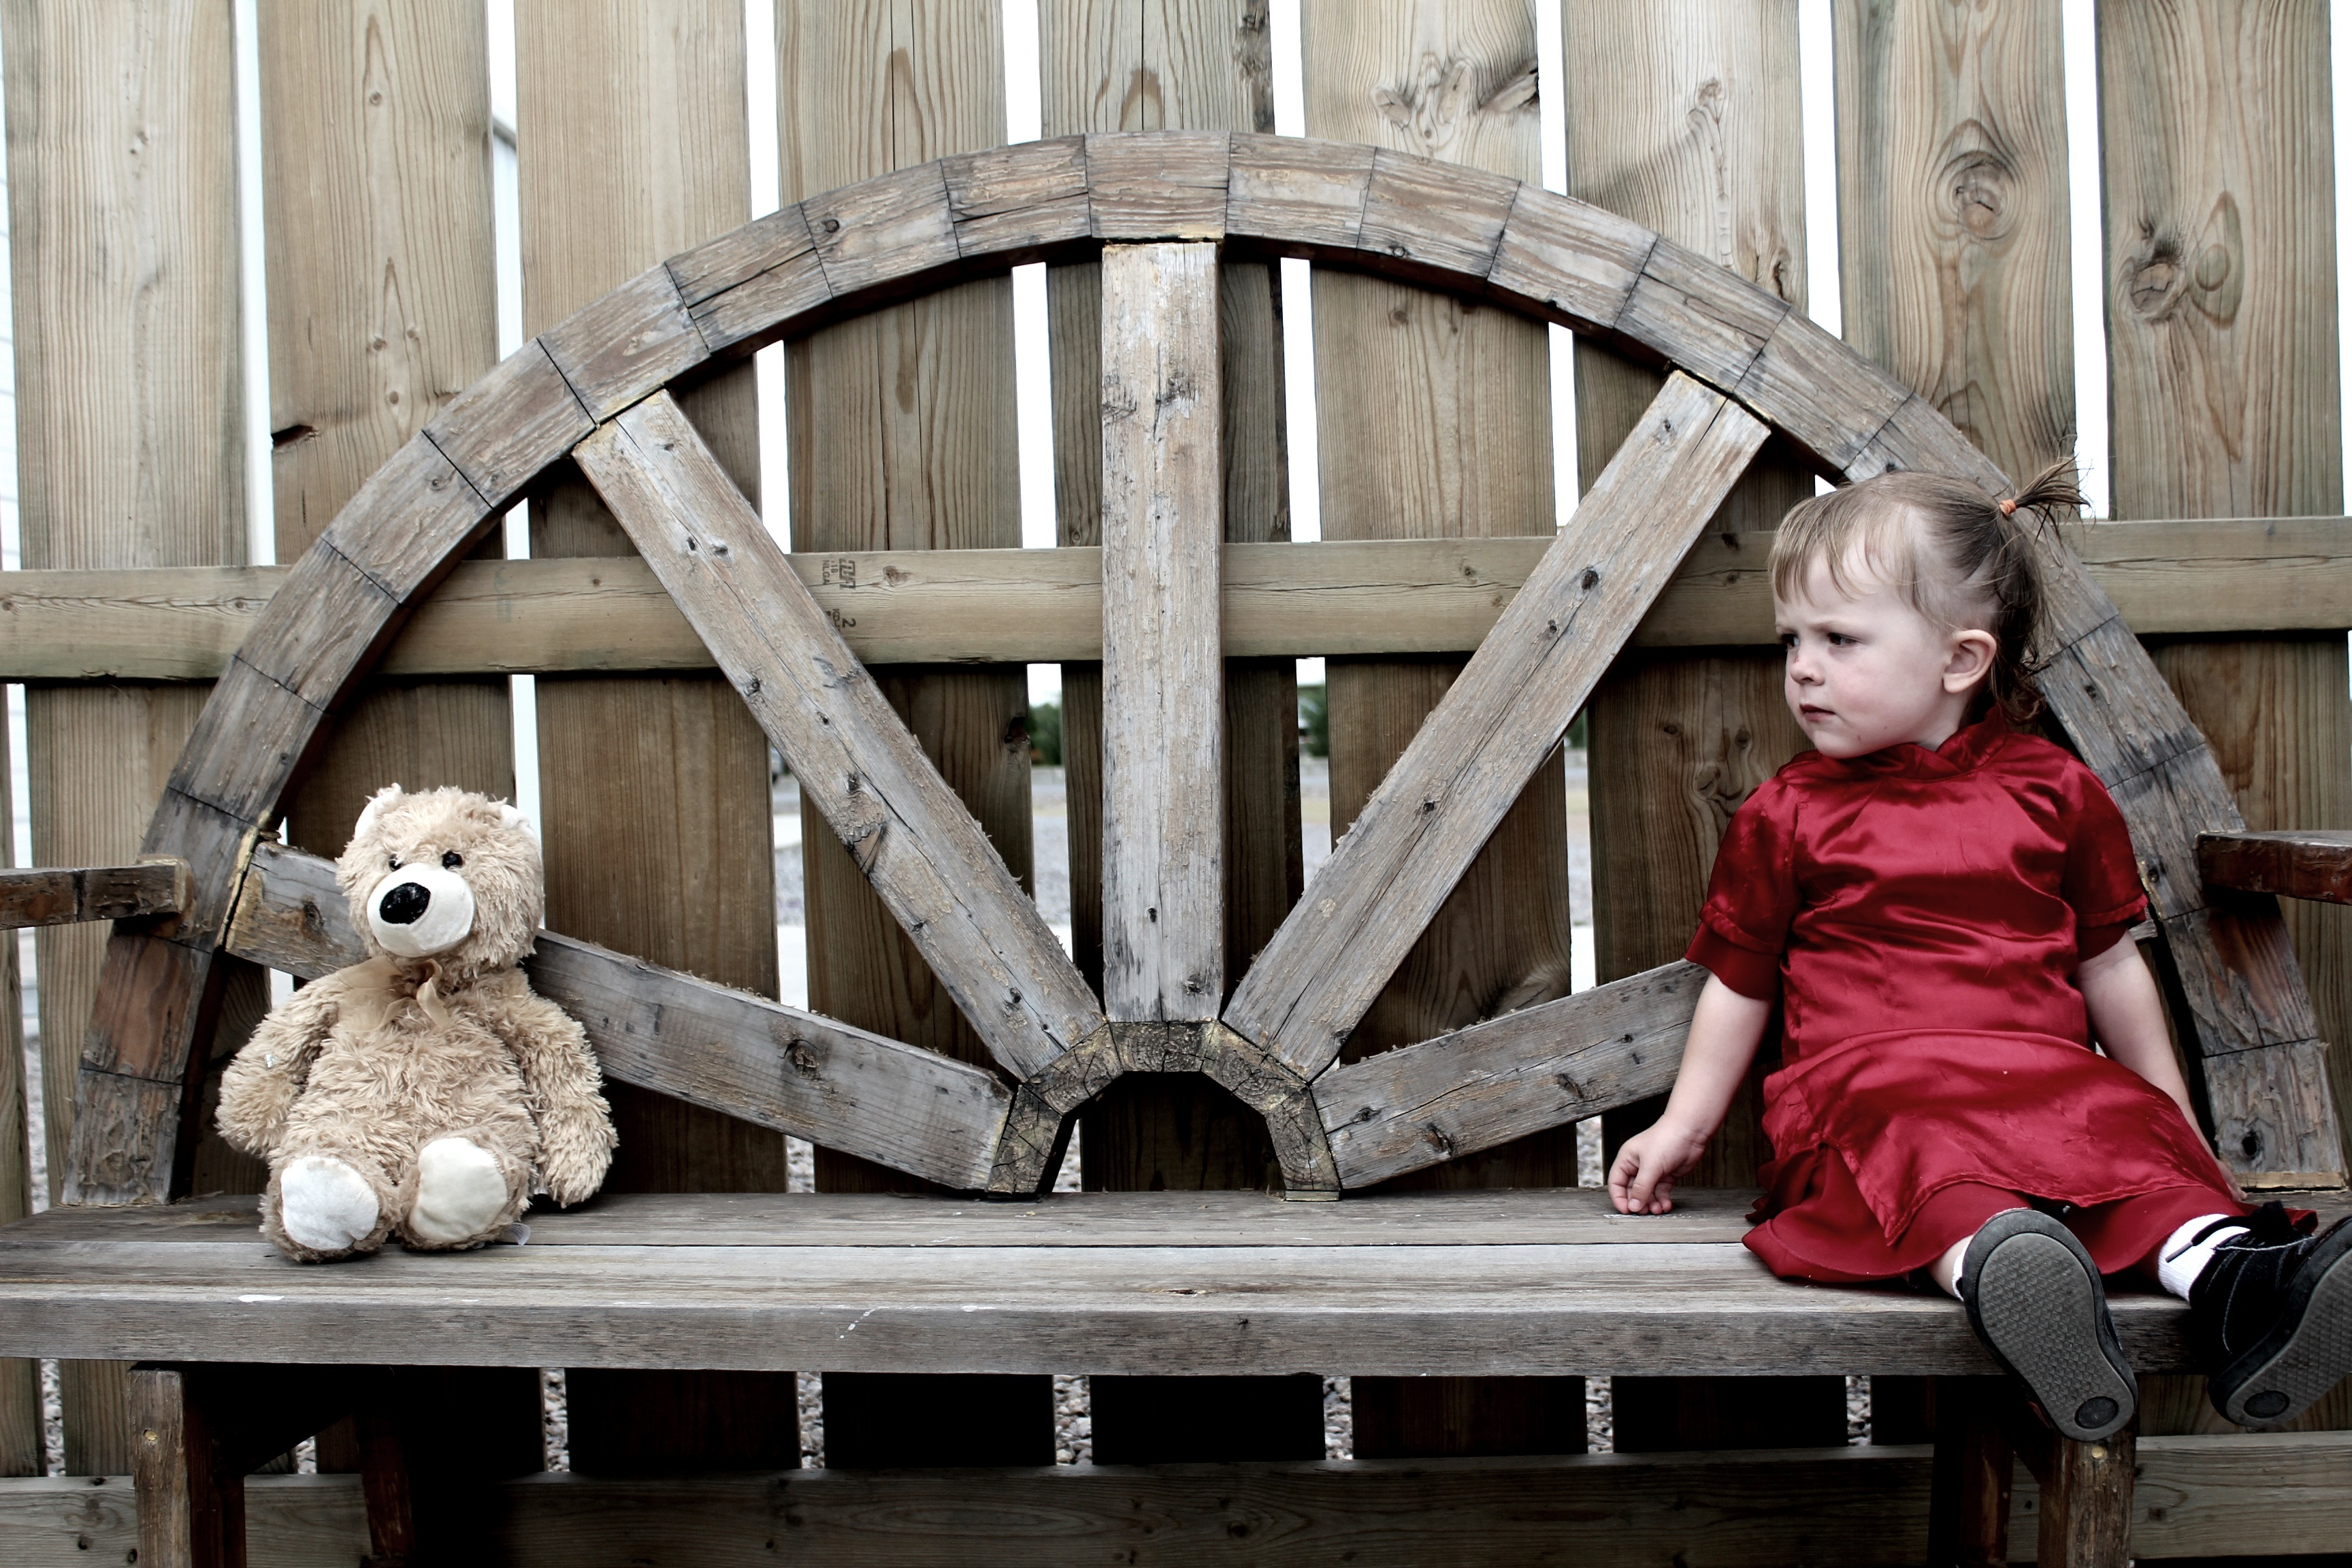
outdoor, girl, summer, bear, portrait, young, red, child, playing, baby, sad, sculpture, fun, dress, happy, little, teddybear, teddy, kid outside